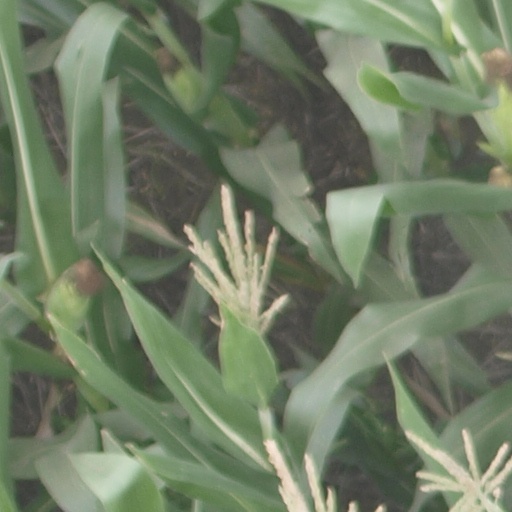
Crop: maize; corn